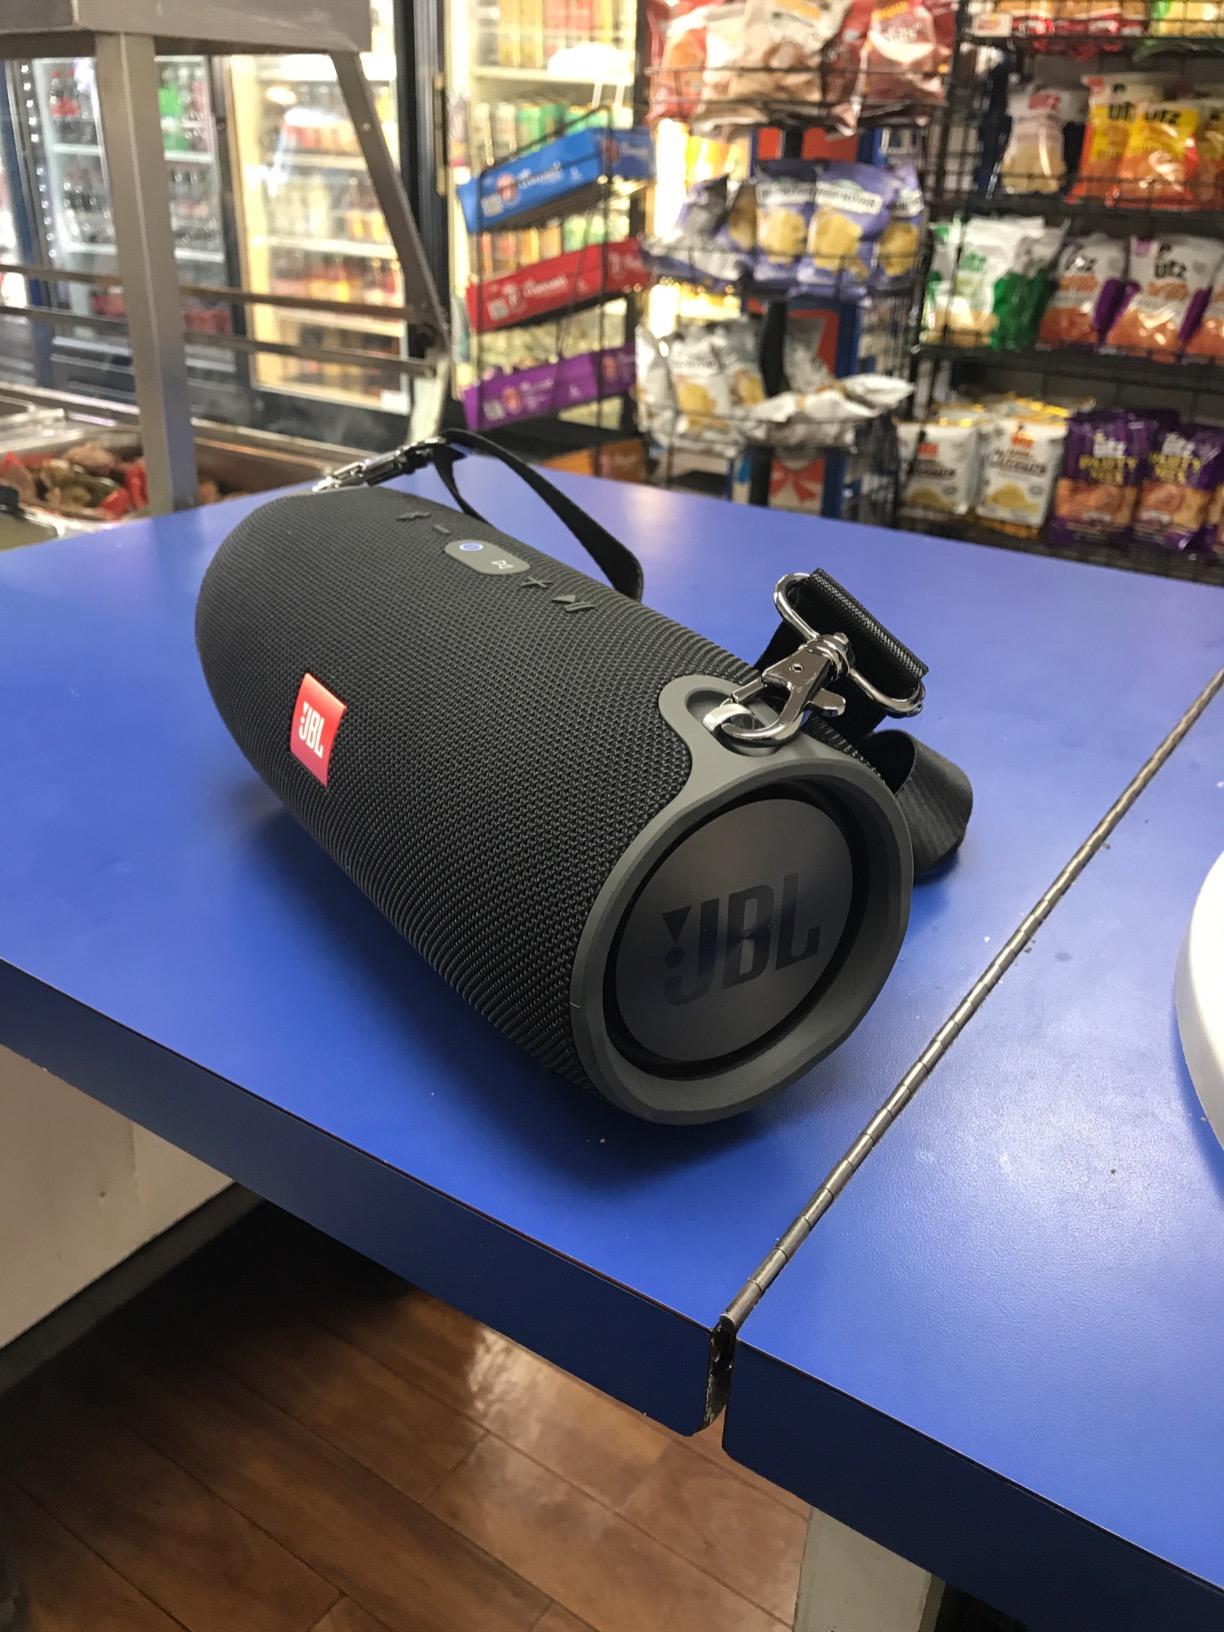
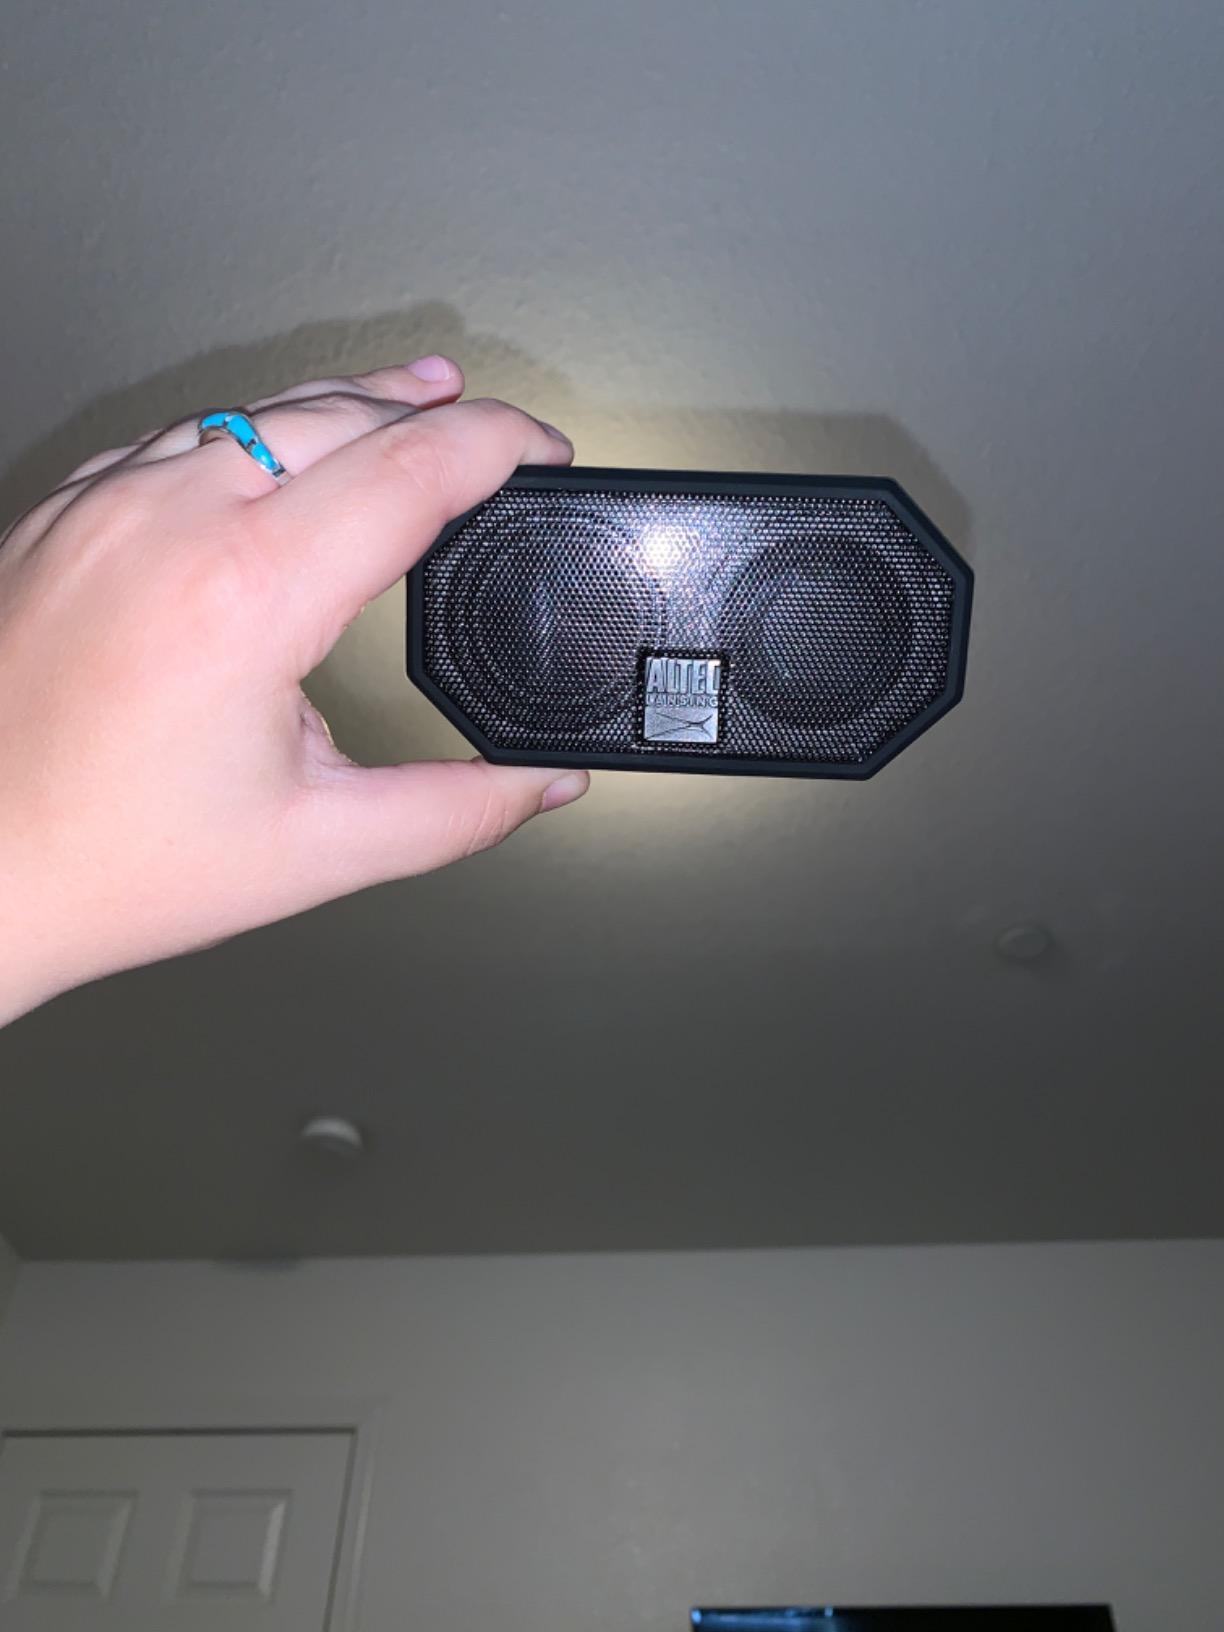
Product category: speaker
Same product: no